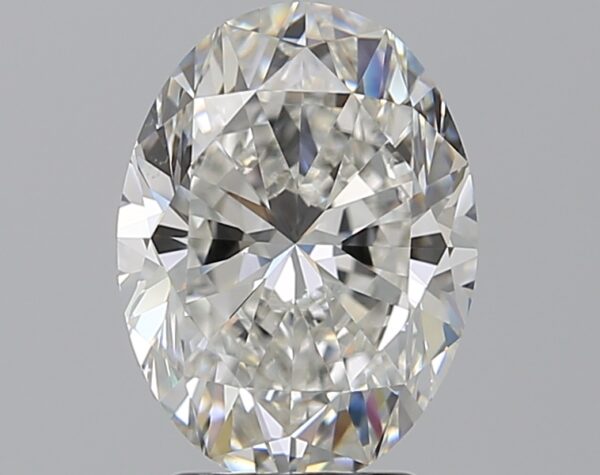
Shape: oval
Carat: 3.01
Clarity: VS1
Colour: G
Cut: EX
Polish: EX
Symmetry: EX
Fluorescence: N
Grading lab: GIA
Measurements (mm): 10.78 x 8.04 x 5.15